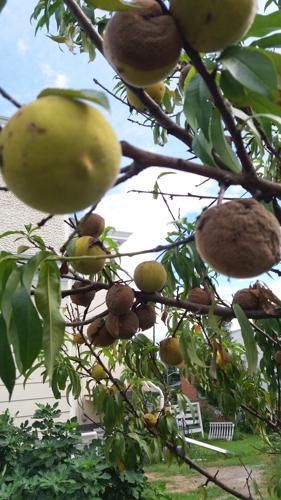
Plant: Peach
Disease: peach brown rot